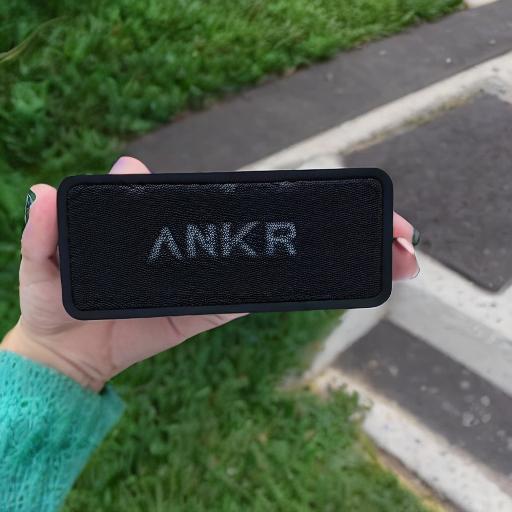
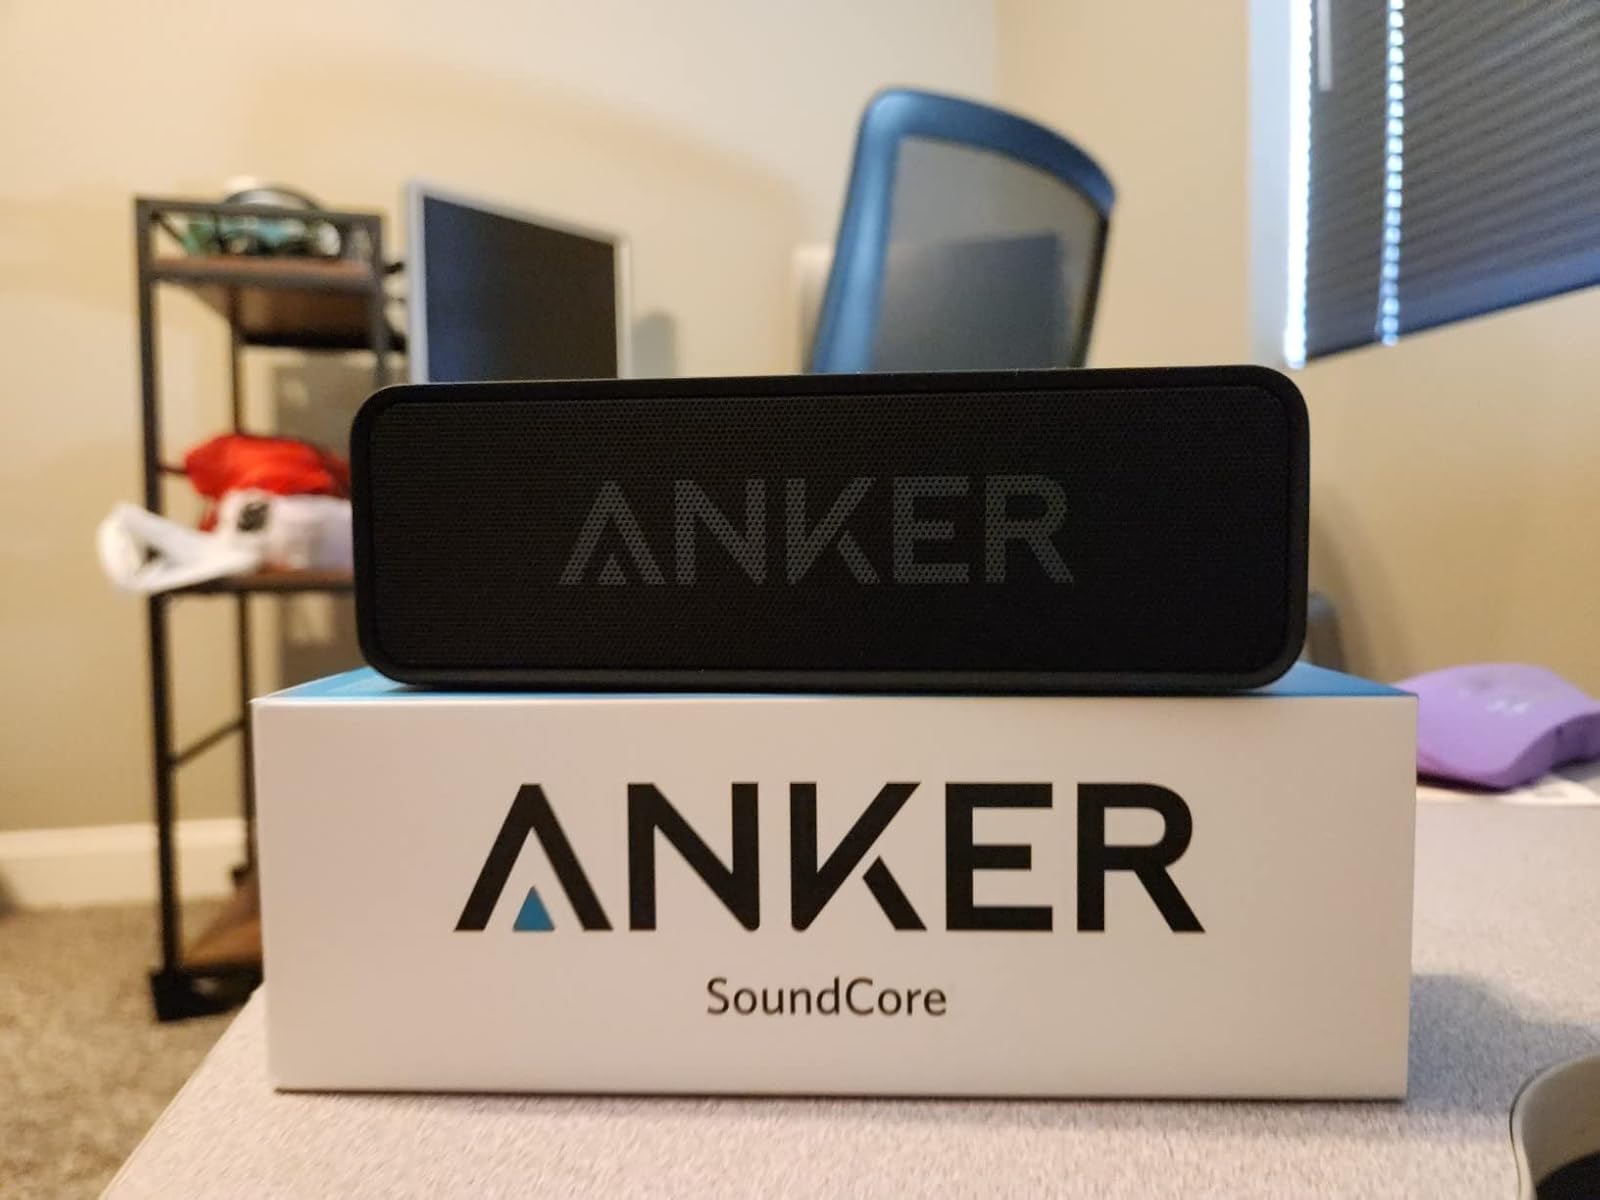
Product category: speaker
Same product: no